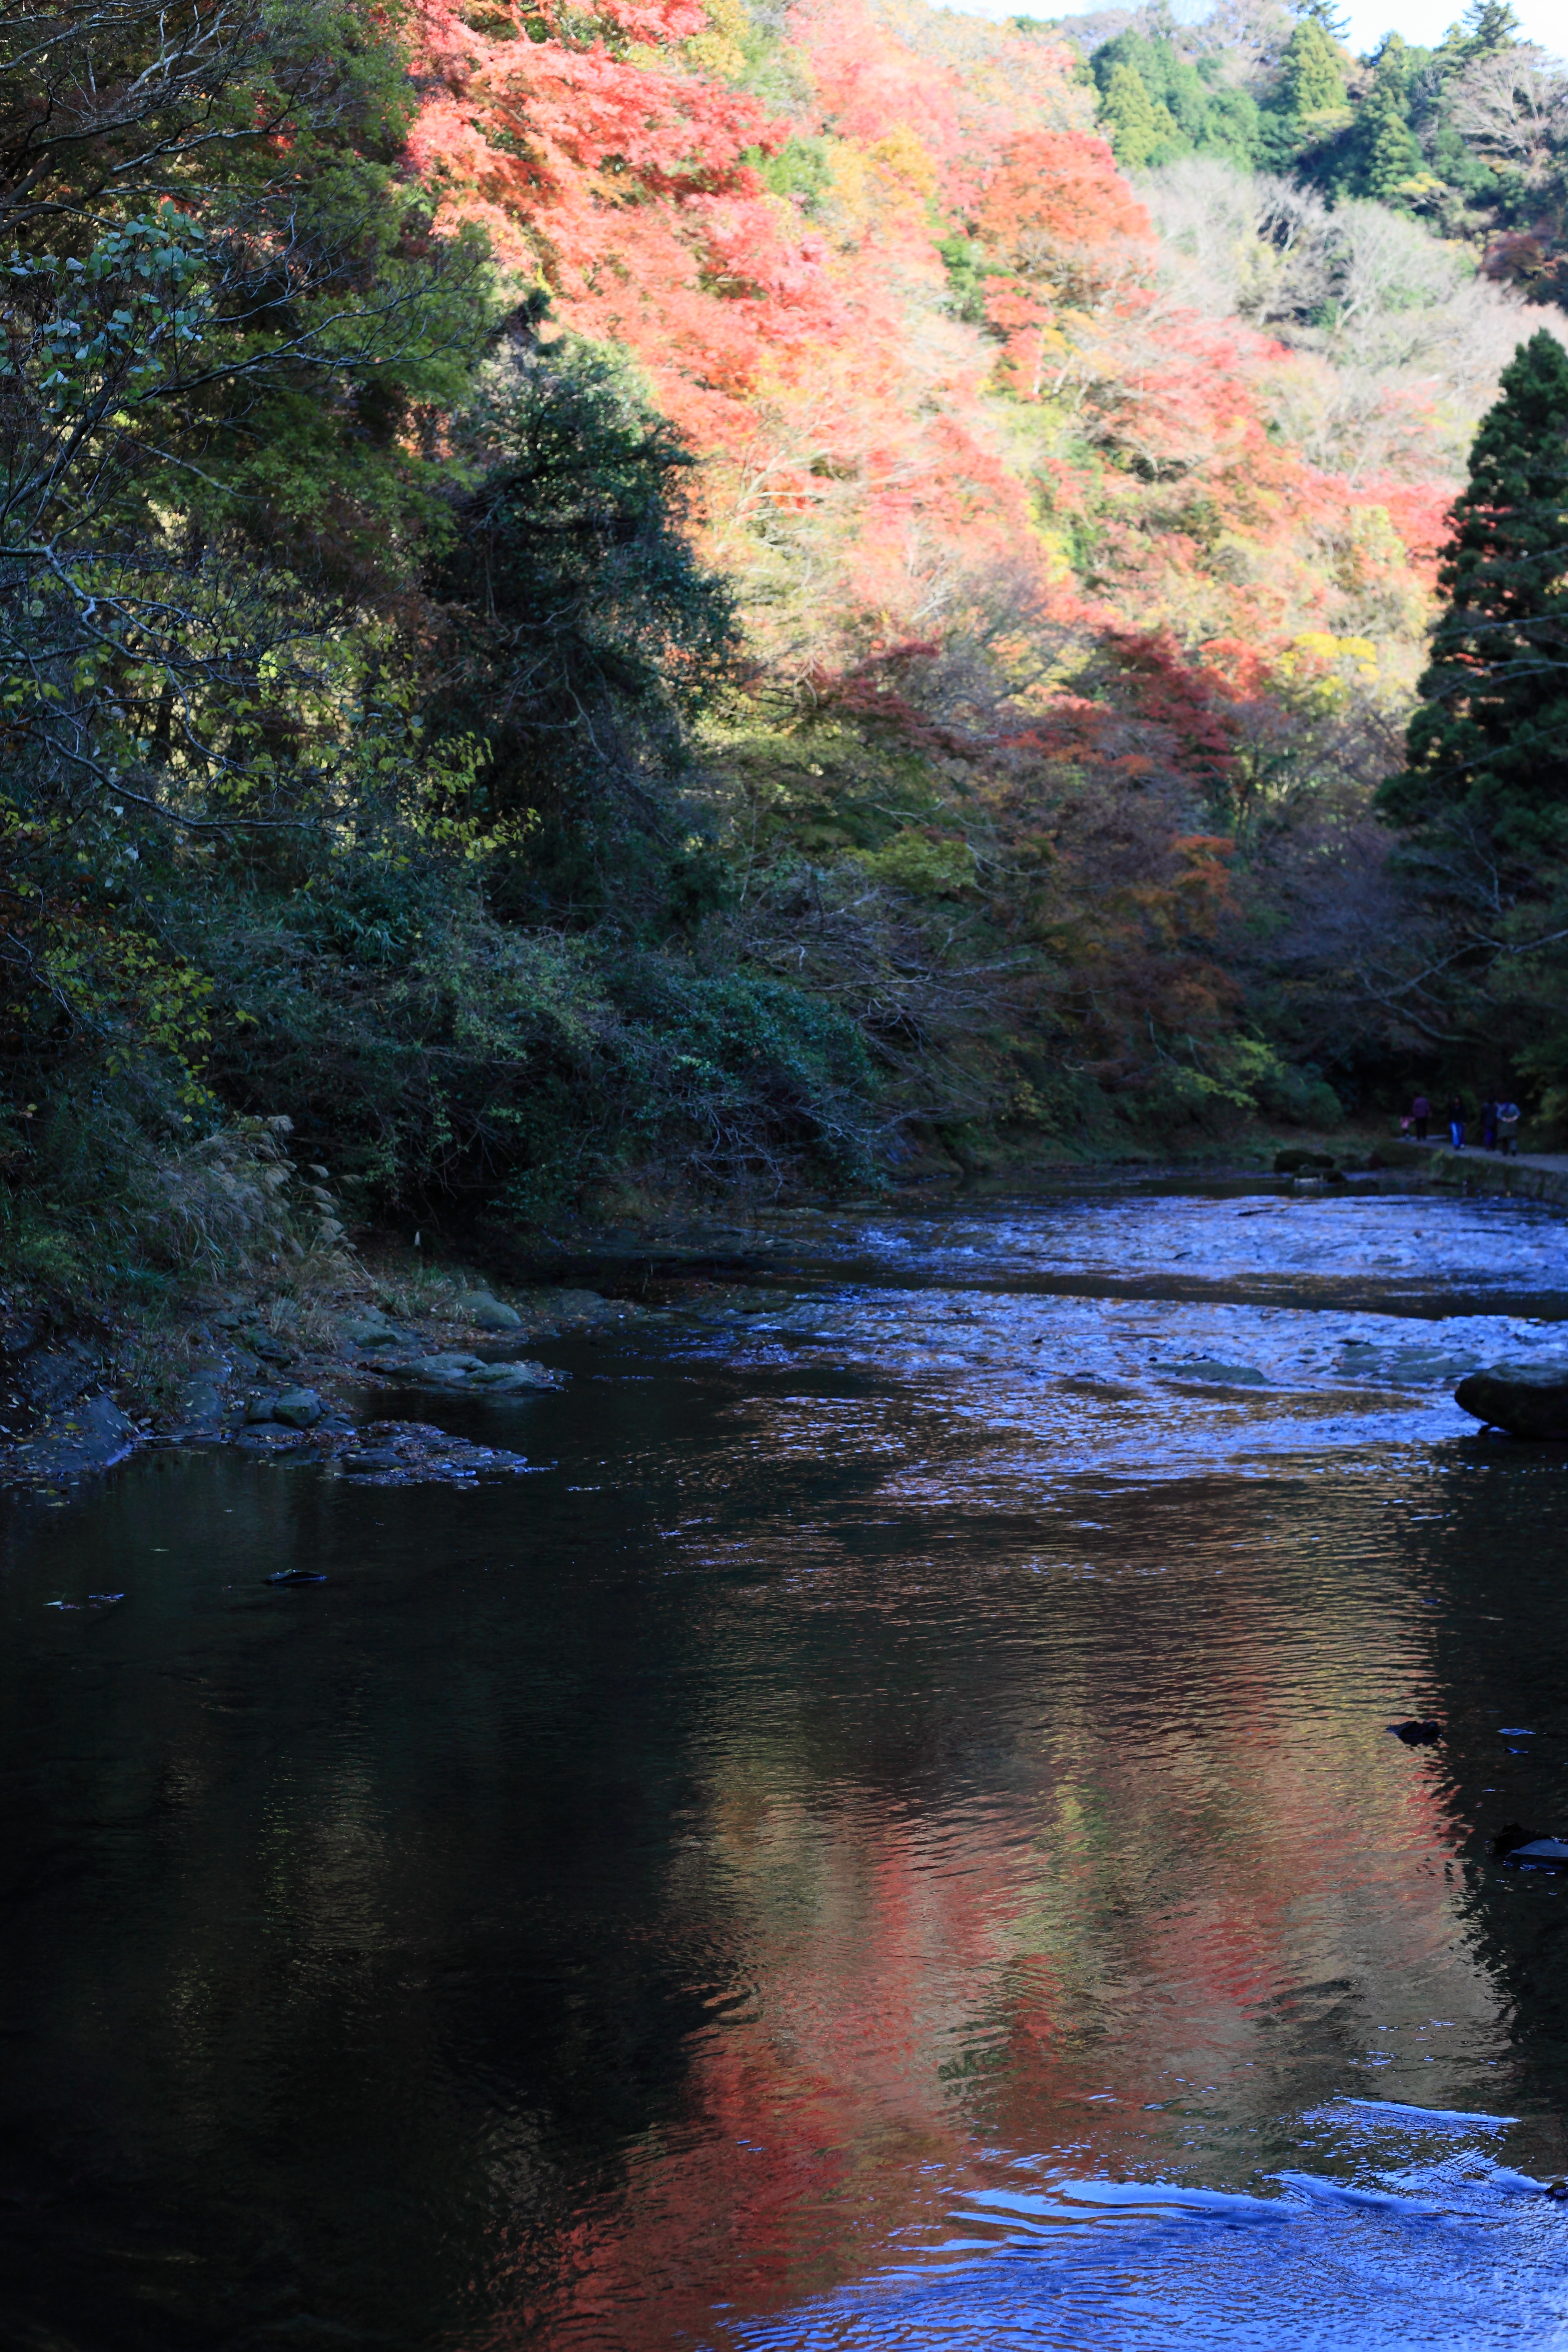
landscape, tree, water, nature, forest, creek, wilderness, leaf, flower, lake, river, stream, reflection, high, autumn, rapid, season, body of water, 5d, hires, markii, hi, res, resolution, landform